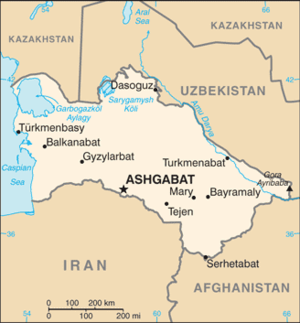
Cet article est partiellement ou en totalité issu de l’article de Wikipédia en allemand intitulé « Liste der Städte in Turkmenistan ».